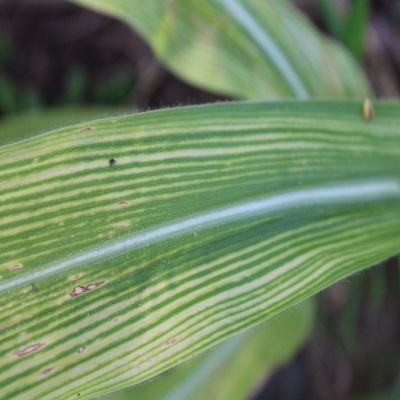
Crop: Maize
Condition: streak virus